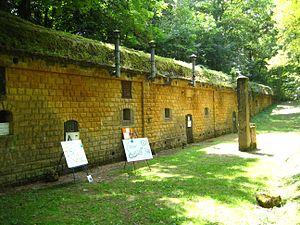
Les forts de Metz constituent deux ceintures fortifiées autour de la ville de Metz en Lorraine. Construits selon les théories de Séré de Rivières à la fin du Second Empire et de Hans von Biehler pendant l’annexion allemande, ils valurent à la ville la réputation d’être la première place forte du Reich allemand. Ces fortifications sont particulièrement soignées en raison de la position stratégique de cette ville entre la France et l’Allemagne. Les forts détachés et les groupes fortifiés de l’agglomération messine furent épargnés durant la Première Guerre mondiale, mais prouvèrent tout leur potentiel défensif au cours de la bataille de Metz, à la fin de la Seconde Guerre mondiale.
La Feste Wagner, rebaptisé groupe fortifié l’Aisne par les Français en 1919, est un fort de la seconde ceinture fortifiée de Metz, en Moselle. Ce groupe fortifié, construit sur les communes de Pournoy-la-Grasse et de Verny, contrôlait la vallée de la Seille. Il connut son baptême du feu, fin 1944, lors de la bataille de Metz.
Verny est une commune française située dans le département de la Moselle en région Grand Est.
Le pays messin était, depuis au moins le XIᵉ siècle, une entité territoriale formée par les villages aux alentours de Metz au Moyen Âge relevant en partie de la ville de Metz et en partie de la principauté épiscopale de Metz. Depuis le XXᵉ siècle, on résume l'appellation de pays messin à l'arrondissement de Metz.